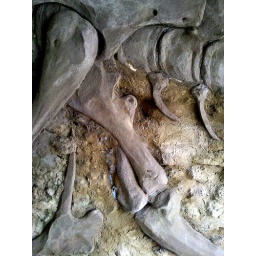
Detail by Susanne Ruseler, sand stucco by Susanne Ruseler, Enguerrand David &amp;amp; Arianne van Rosmalen, Archennes, Belgium, 2009